Question: Please indicate a possible affordance area of the knife that can be used for holding
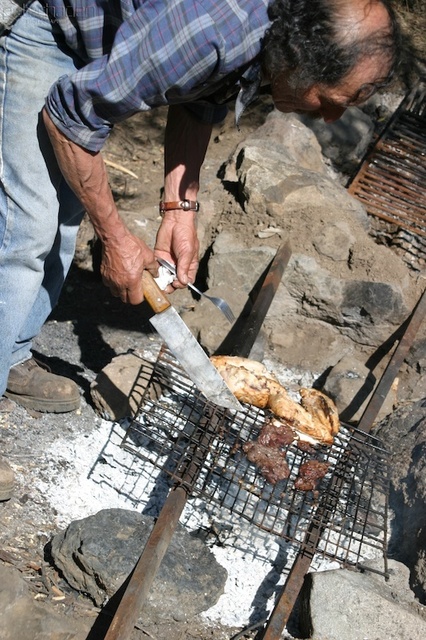
Answer: [92.5, 212.5, 176.5, 316.5]